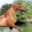
Label: horse